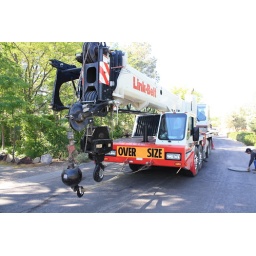
This is what happens when you have too many tree around your house